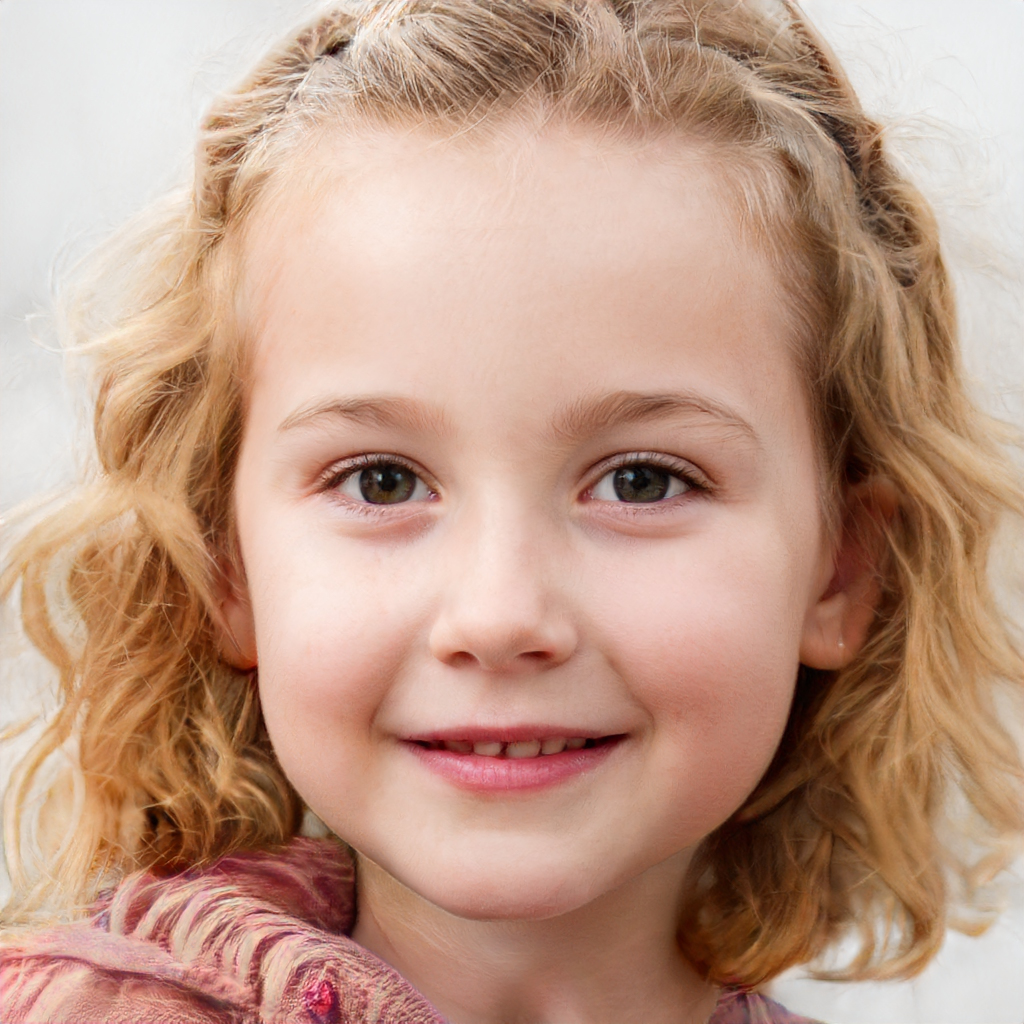
Label: Colored